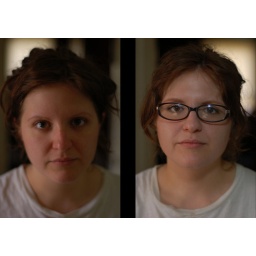
My housemate Carolyn.Simple setup using a single lamp from above and a large open window to the left.